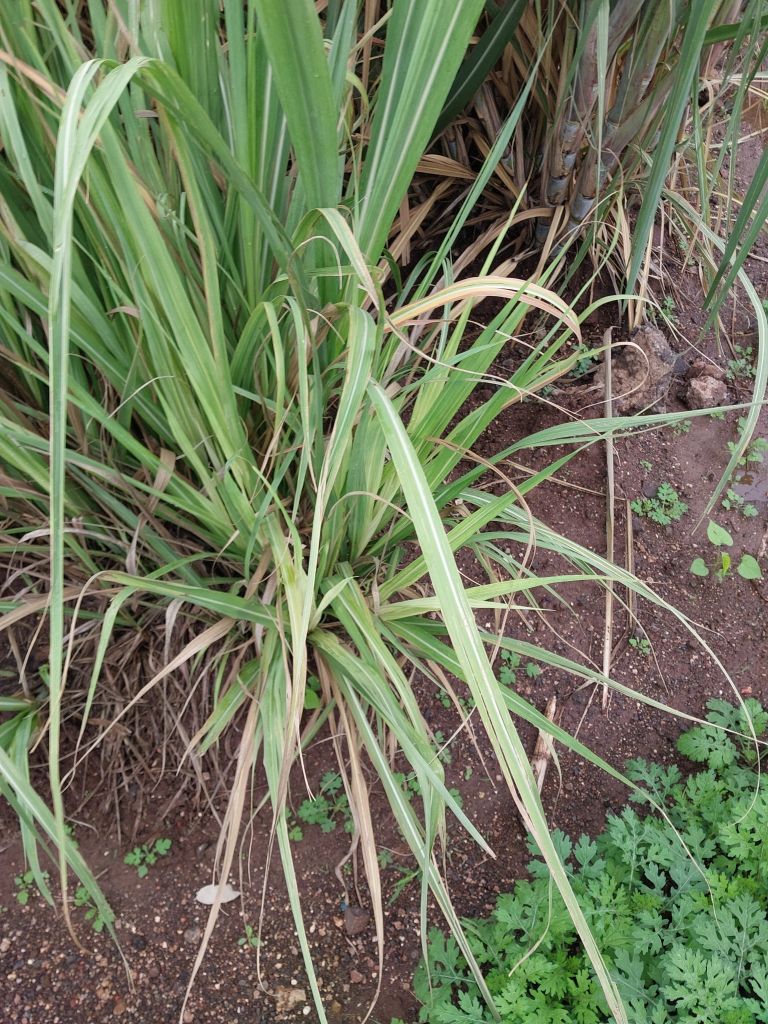
Label: Grassy shoot